Fiel van der Veen

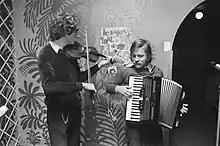
Van der Veen (violin) and Wilmink (1976)

In 1988, van der Veen won the Zilveren Penseel for his illustrations in Paul Biegel's book "De rode prinses". Biegel's book "Laatste verhalen van de eeuw", also illustrated by van der Veen, won the Woutertje Pieterse Prijs in 2000. Other books by Biegel that were illustrated by van der Veen include "Japie en het zwarte spook" (2002), "Man en muis" (2003) and "De roep van de Kinkhoorn" (2004).